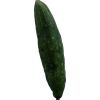
Label: Cucumber 3